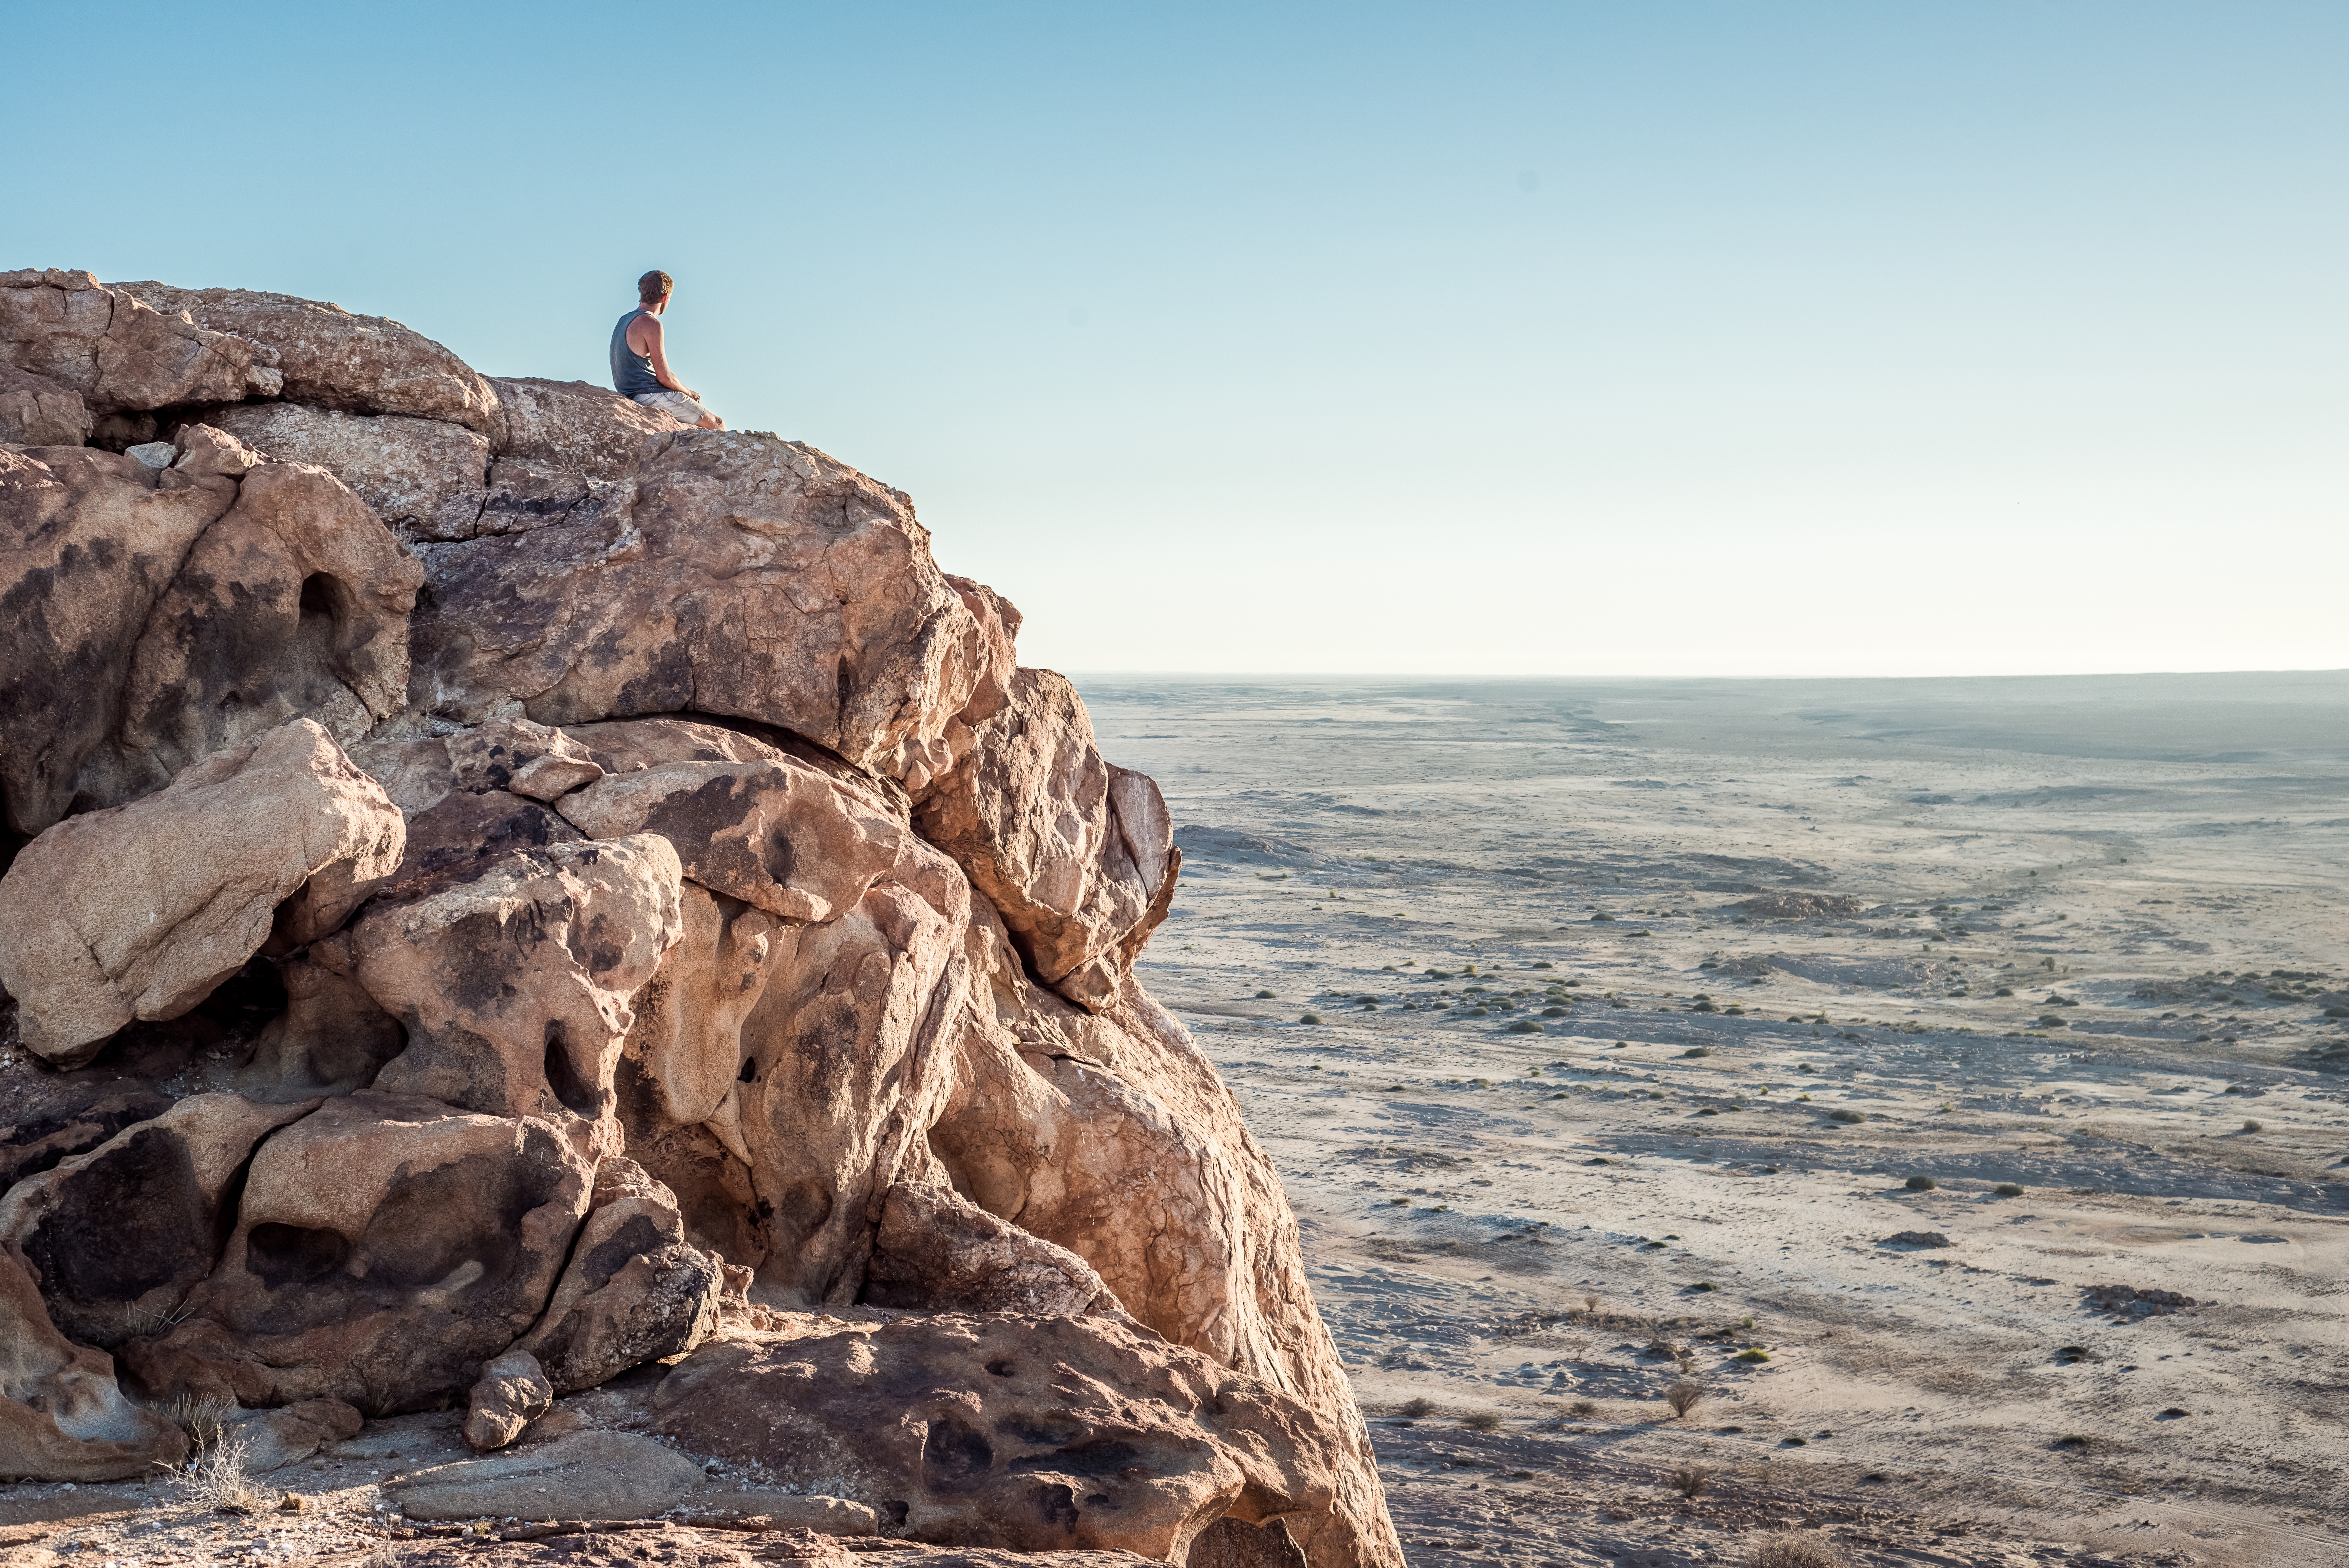
man, landscape, sea, coast, nature, sand, rock, horizon, wilderness, mountain, people, sky, hiking, hill, desert, adventure, barren, tourist, travel, formation, hiker, cliff, scenic, scenery, traveler, rocky, climber, tourism, terrain, dessert, material, activity, outdoors, sandy, men, geology, trekking, mountains, cliffs, badlands, plateau, adventures, persons, traveller, cape, males, wadi, natural landscape, landform, nature landscape, adventure travel, natural environment, geographical feature, aeolian landform